Ruahei Demant

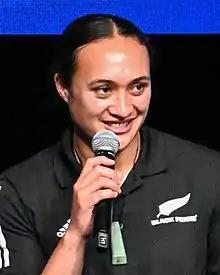
Demant in 2022

Devon Ruahei Demant (born 21 April 1995) is a New Zealand rugby union player. She made her debut for the New Zealand national women's team, the Black Ferns, against Australia in 2018. A utility back, Demant plays as a first five-eighth, second five-eighth or centre. She was named 2022 World Rugby player of the year.